Carlisle Indian Industrial School

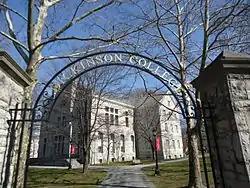
Dickinson College provided Carlisle Indian Industrial School students with access to preparatory and college level education, and Dickinson professors served as chaplains and special faculty to the Indian School.

Oglala Lakota Chief American Horse was one of the earliest advocates of 'western' (Euro-immigrant) education for Native Americans. While recruiting at Pine Ridge Reservation, Pratt had met strong opposition from Chief Red Cloud. He distrusted white education but had no school-age children.